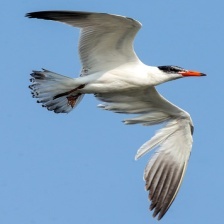
Species: CASPIAN TERN
Scientific name: HYDROPROGNE CASPIA